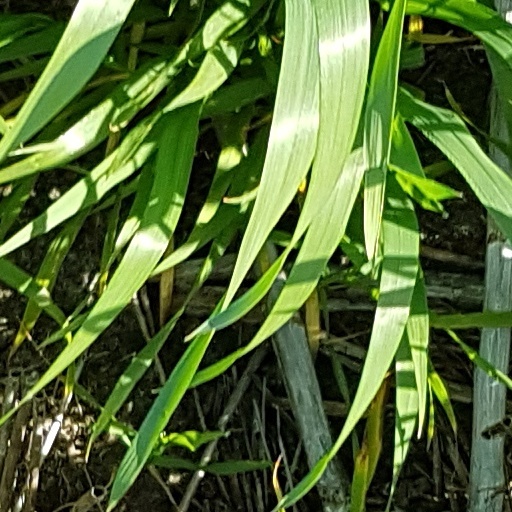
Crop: wheat